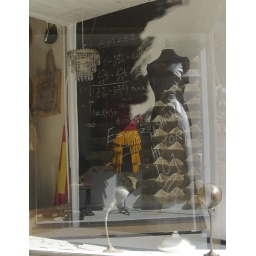
Vintage clothing shop in Bridgeton has the most interesting windows. The window across from this is reflected.